Little Blackfoot River

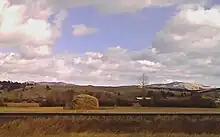
Little Blackfoot river valley near Avon, Montana

The river discharges into the Clark Fork River near Garrison, Montana. For about three-fourths of its length, the river flows through densely forested mountain terrain. Another 15 to 20 percent of the watershed consists of open mountain valleys while about 5 percent of the watershed is irrigated ranchland. Just over half the land in the watershed is privately owned.